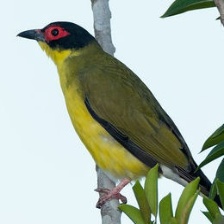
Species: AUSTRALASIAN FIGBIRD
Scientific name: SPHECOTHERES VIEILLOTI